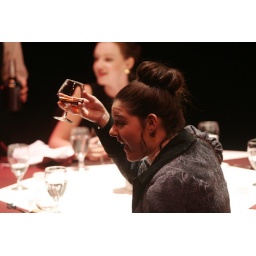
November 30, 2004, Butler theater department dress rehearsal of Top Girls in Lilly Hall theater Room 168.